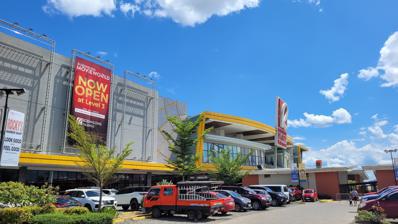
Building: Robinsons Valencia
Country: Philippines
Year built: 2018
Shopping mall in Bukidnon, Philippines Robinsons Valencia Coordinates 7°56′03″N 125°06′01″E / 7.93430°N 125.10030°E / 7.93430; 125.10030 Address Sayre Highway , Brgy. Bagontaas, Valencia City , Bukidnon , Philippines Opening date December 12, 2018 ; 6 years ago ( 2018-12-12 ) Developer Robinsons Land Corporation Management Robinsons Malls Owner John Gokongwei Architect Lichauco Guillas + Villanueva No. of stores and services 114, including 27 dining establishments No. of anchor tenants 7 Total retail floor area 46,640 sq. meters No. of floors 3 Parking 508 parking slots Website www.robinsonsmalls.com Robinsons Valencia (formerly known as Robinsons Place Valencia ), is a three level full-service shopping mall located in Valencia, Bukidnon . The mall opened on December 12, 2018. Robinsons Place Valencia is the first national brand mall in the province of Bukidnon , the 51st Robinsons mall in the country and the seventh Robinsons mall in Mindanao . Development The centerpiece design of the mall was inspired by pineapple fruit, of which the province of Bukidnon is well known of, and was built on an area of 80 thousand square meters. The interiors as well were pineapple inspired, of which the pillars of the atrium have yellow color and diamond pattern, and the seating areas were shaped like sliced pineapples. The mall was designed by Lichauco Guillas + Villanueva, who also designed Robinsons Place Naga. The mall has a floor area of 46,640 square meters (502,000 sq ft), with 29,095 square meters (313,180 sq ft) leasable space; the mall can accommodate over 200 stores and tenants. Anchor stores Robinsons Department Store Robinsons Supermarket Robinsons Appliances Robinsons Movieworld Toys "R" Us Handyman Daiso Japan References